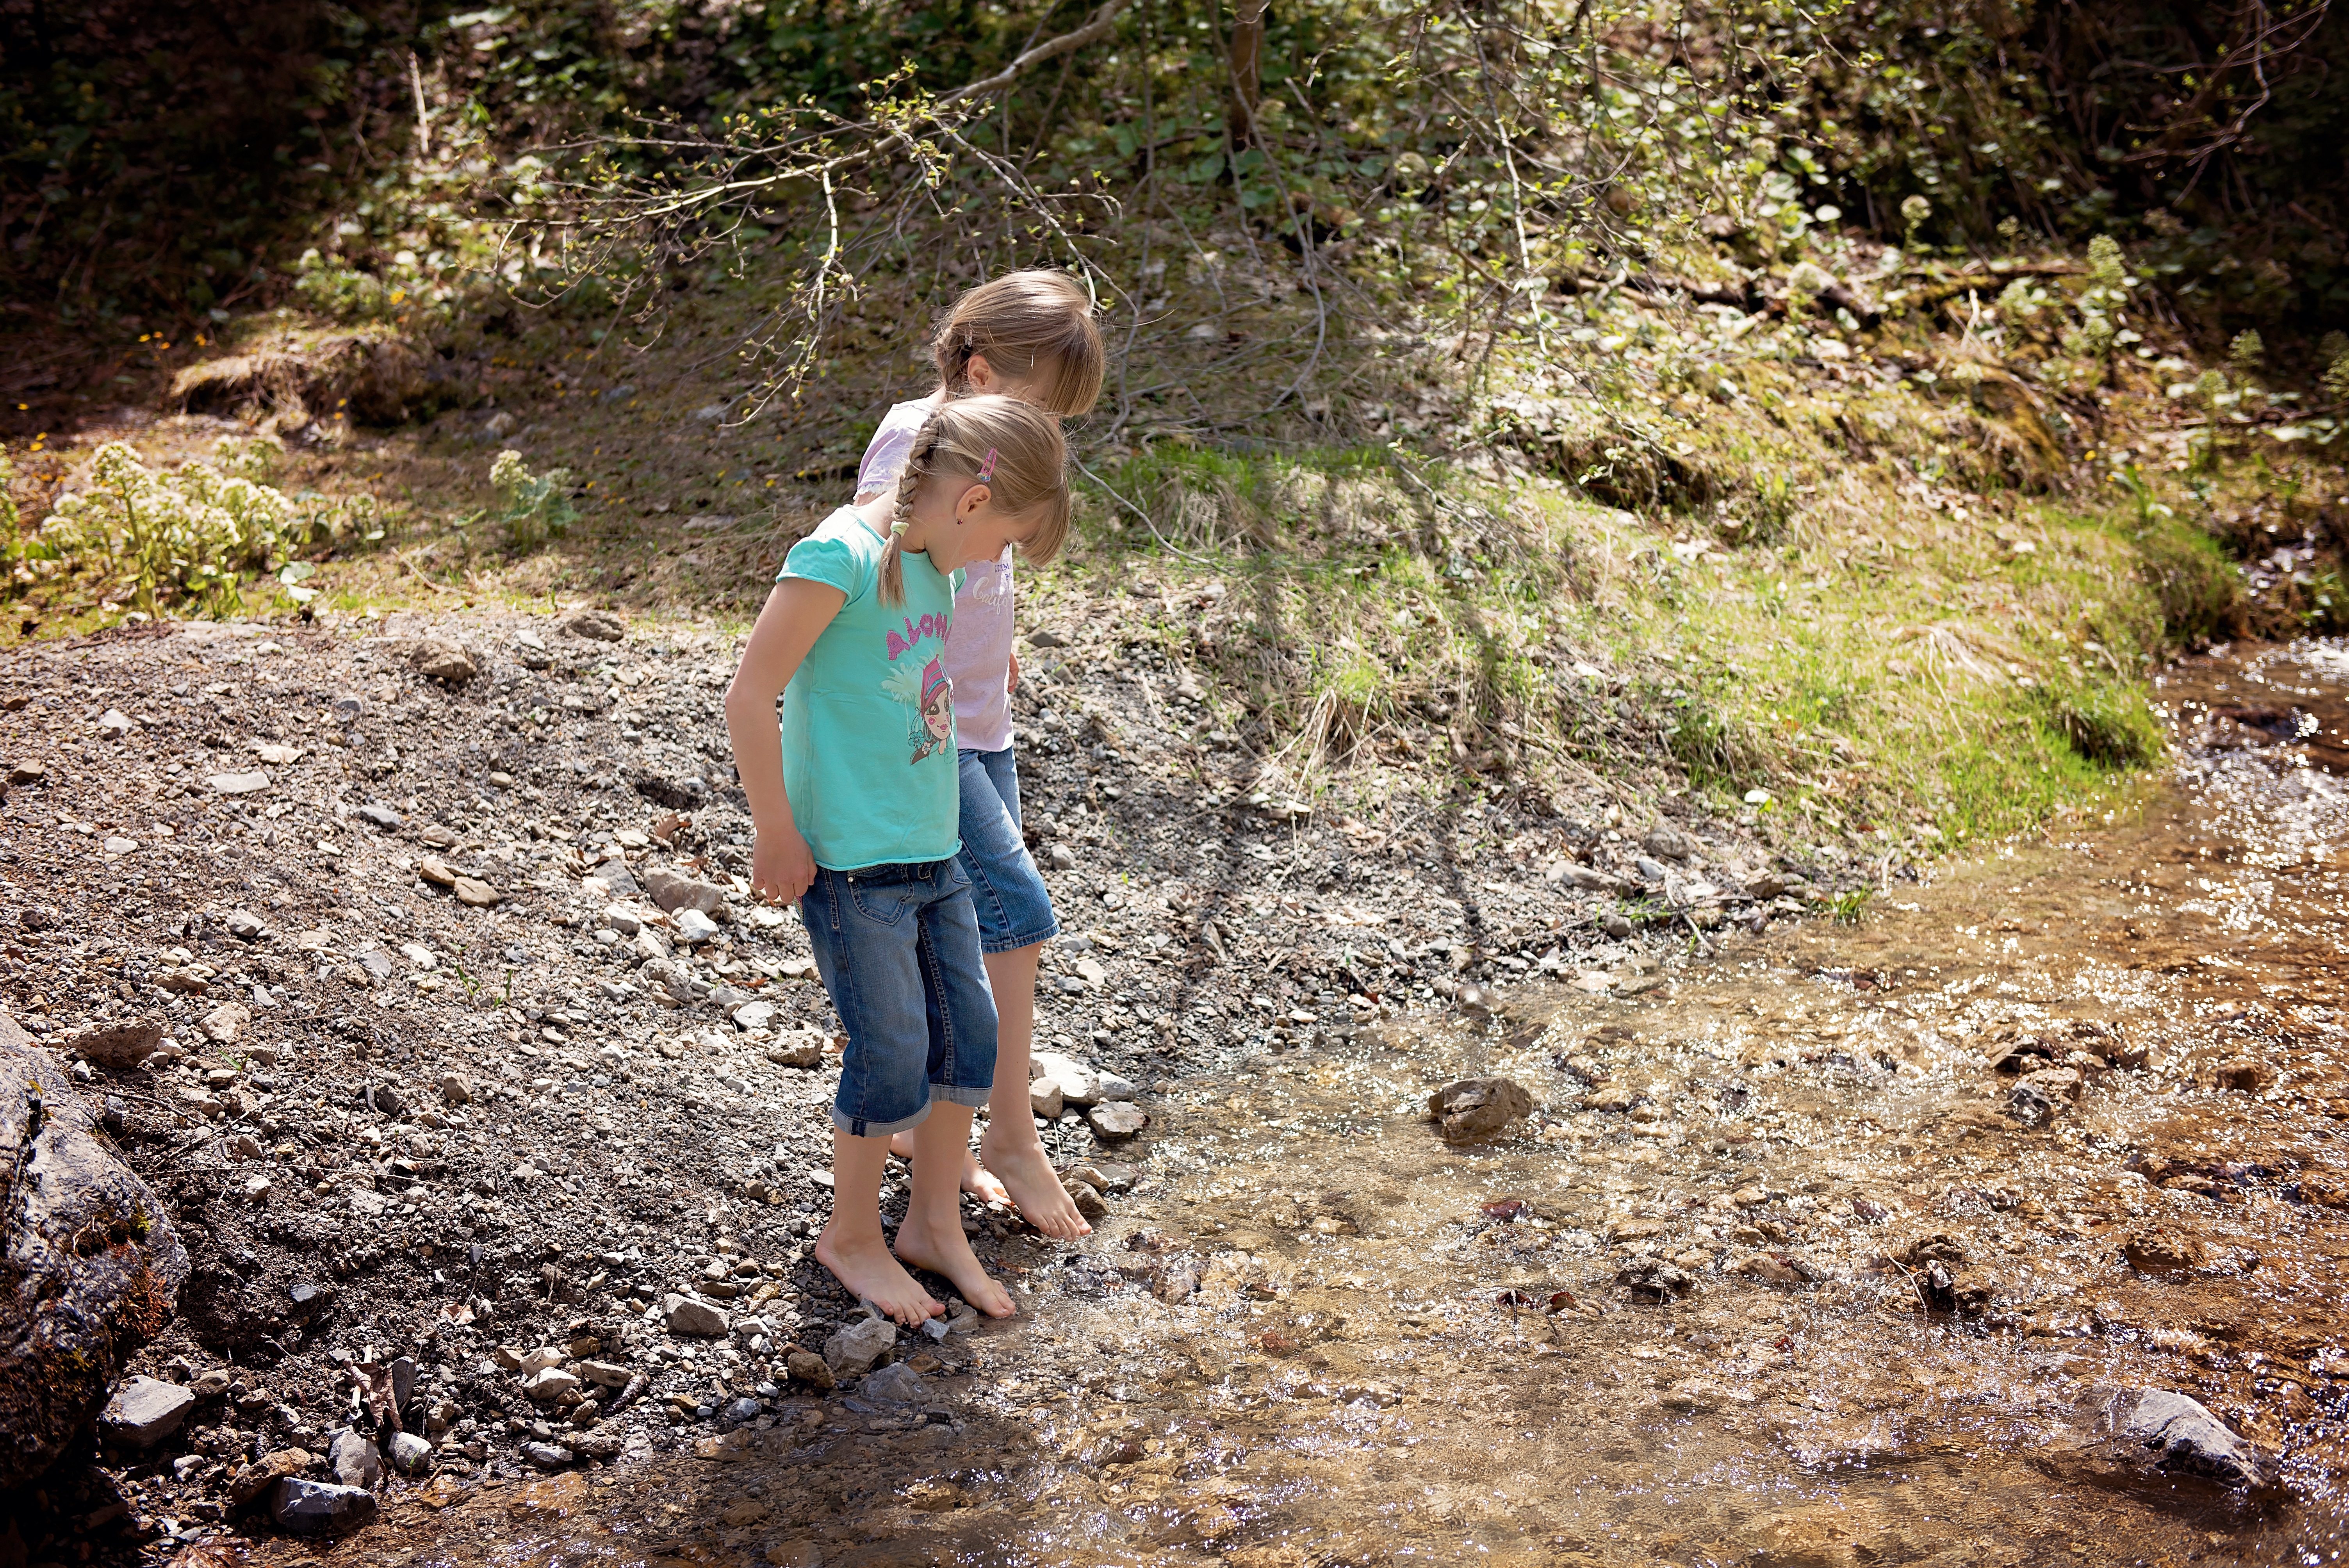
water, nature, forest, rock, wilderness, walking, girl, hiking, trail, adventure, explore, mud, soil, children, geology, woodland, bach